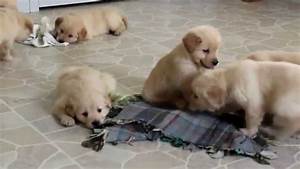
Label: dog